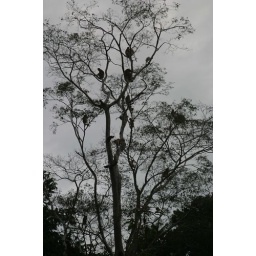
Proboscis monkeys in a tree